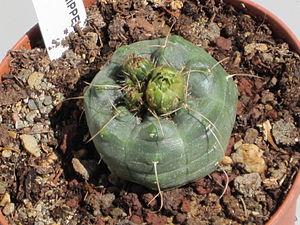
Echinocereus est un genre de la famille des cactus composé de 70 espèces environ.